Bülent Emin Yarar

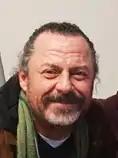

Yarar was born in Ankara. He became interested in theatre at a young age after watching several plays with his family. He didn't participate in any professional plays until the end of high school. As his father was a violinist, Yarar became interested in music as well and enrolled in Mimar Sinan University Start Conservatory to learn singing. While learning opera, he joined the Turkish State Theatres as an extra actor and began working on the stage. The first play that he had a role in was "İstanbul Efendisi".